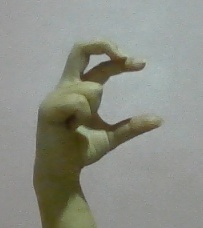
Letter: thal